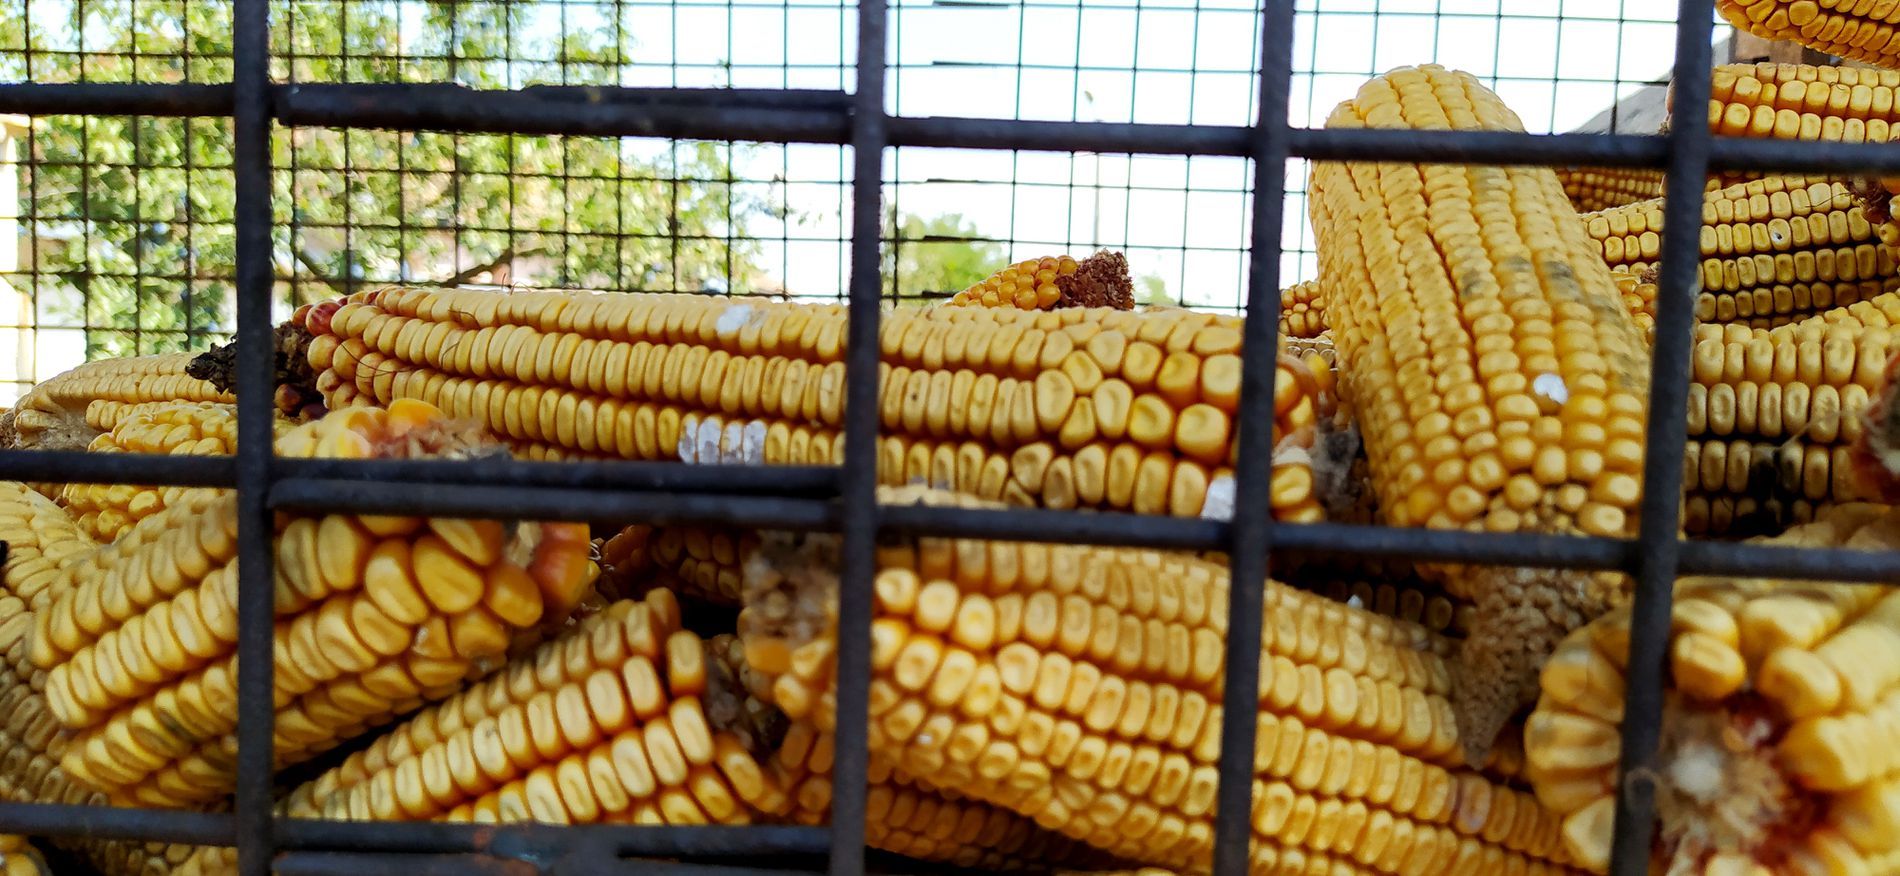
Corn in Box
The picture features dry corn randomly arranged in a metal net box against a sky background.
This is a close-up photo showing dry corn placed randomly inside a metal net box. The natural daylight in the background gives a soft, warm feel to the scene, highlighting the textures of the corn and the metal. The image feels simple and rustic.
Labels: Corn, Food, Grain, Plant, Produce, Metal Box, Sky Background
Camera: Xiaomi Redmi Note 8T
Aperture: F1.8
Exposure: 1/2317 sec
ISO: 320
Focal length: 4.7 mm